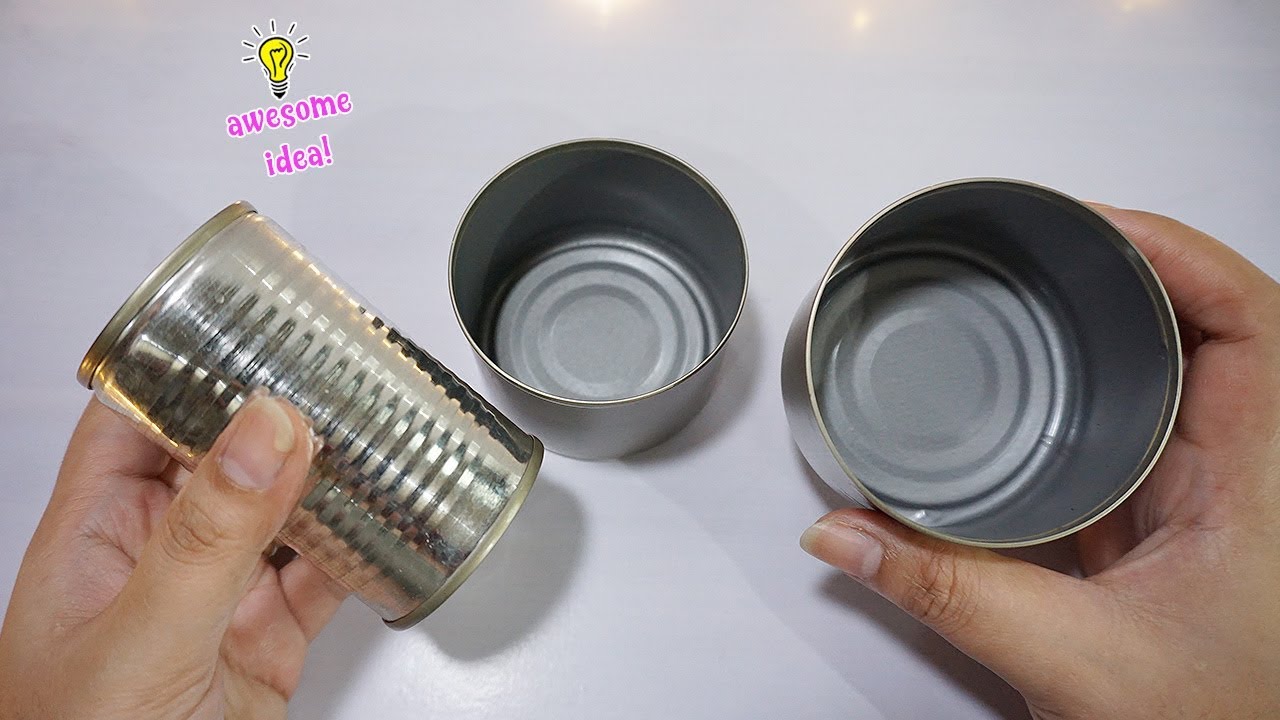
Label: metal